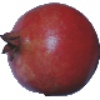
Label: pomegranate